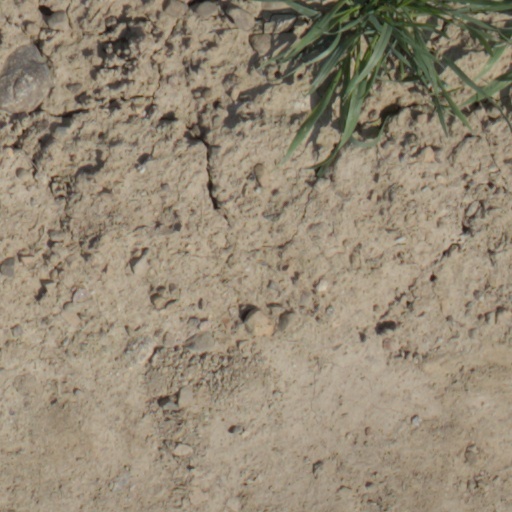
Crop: wheat